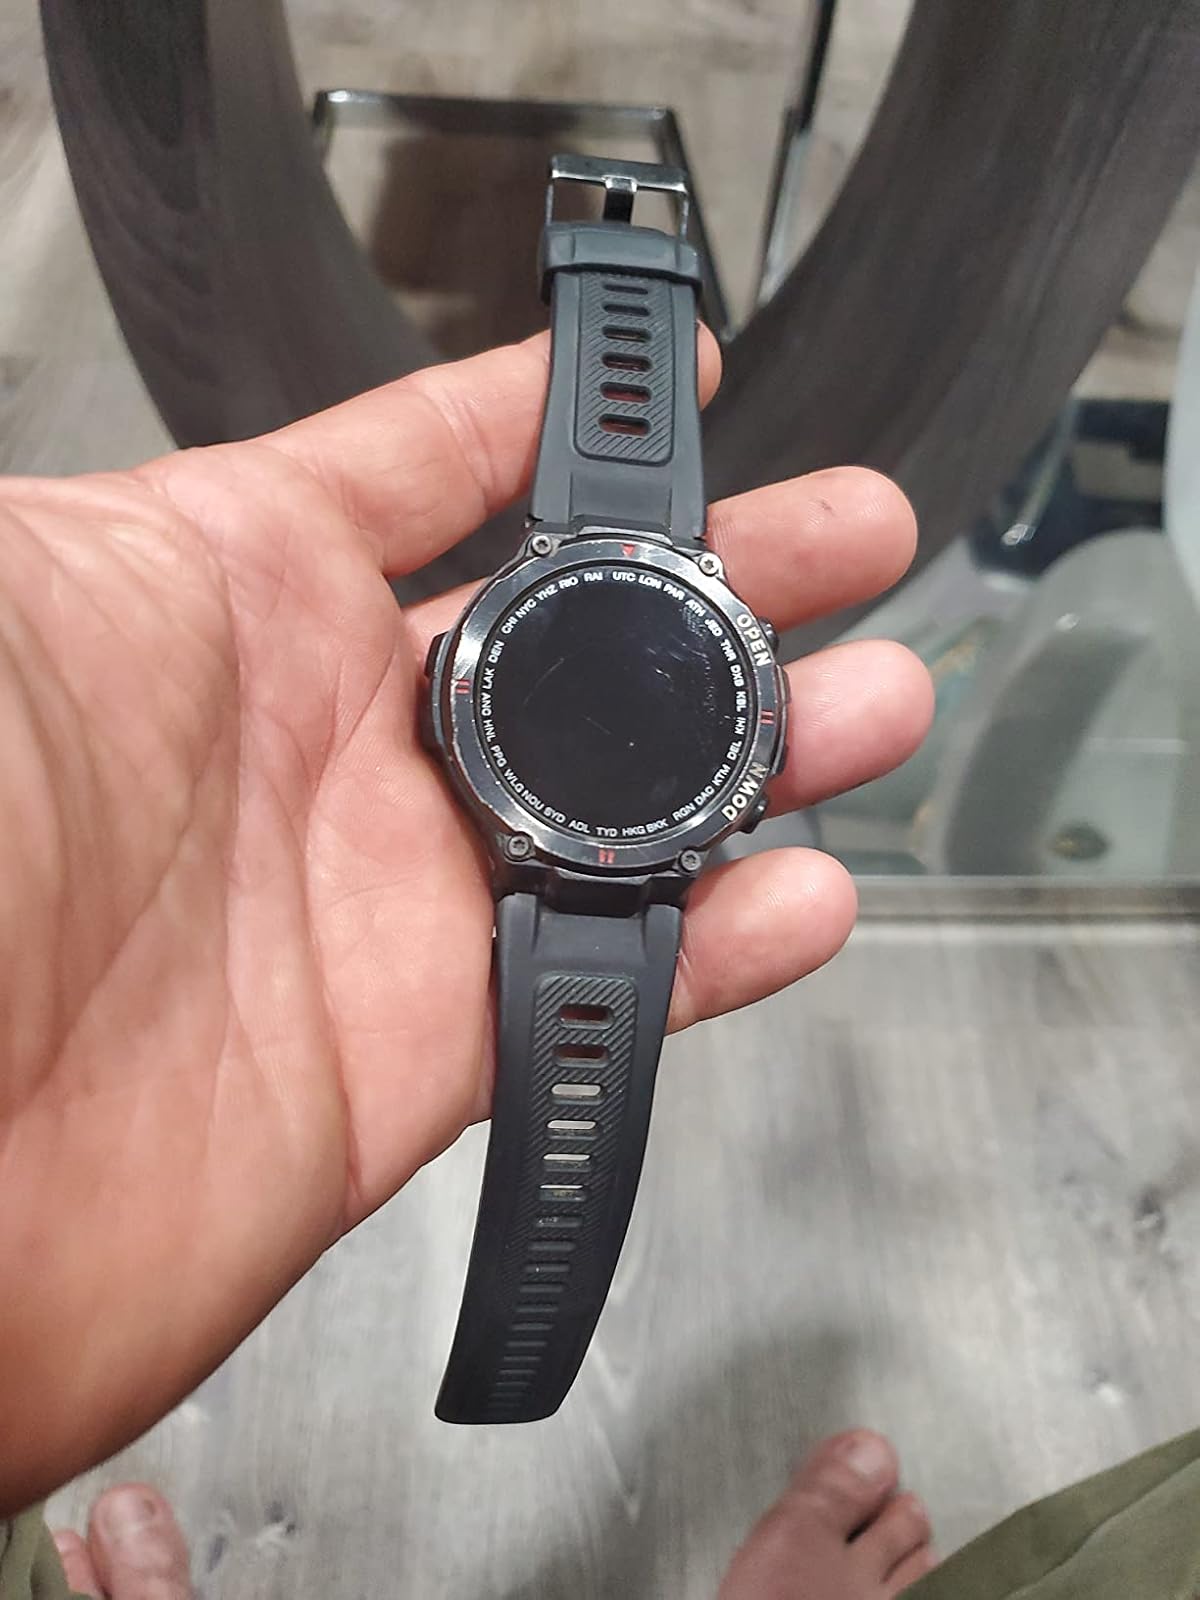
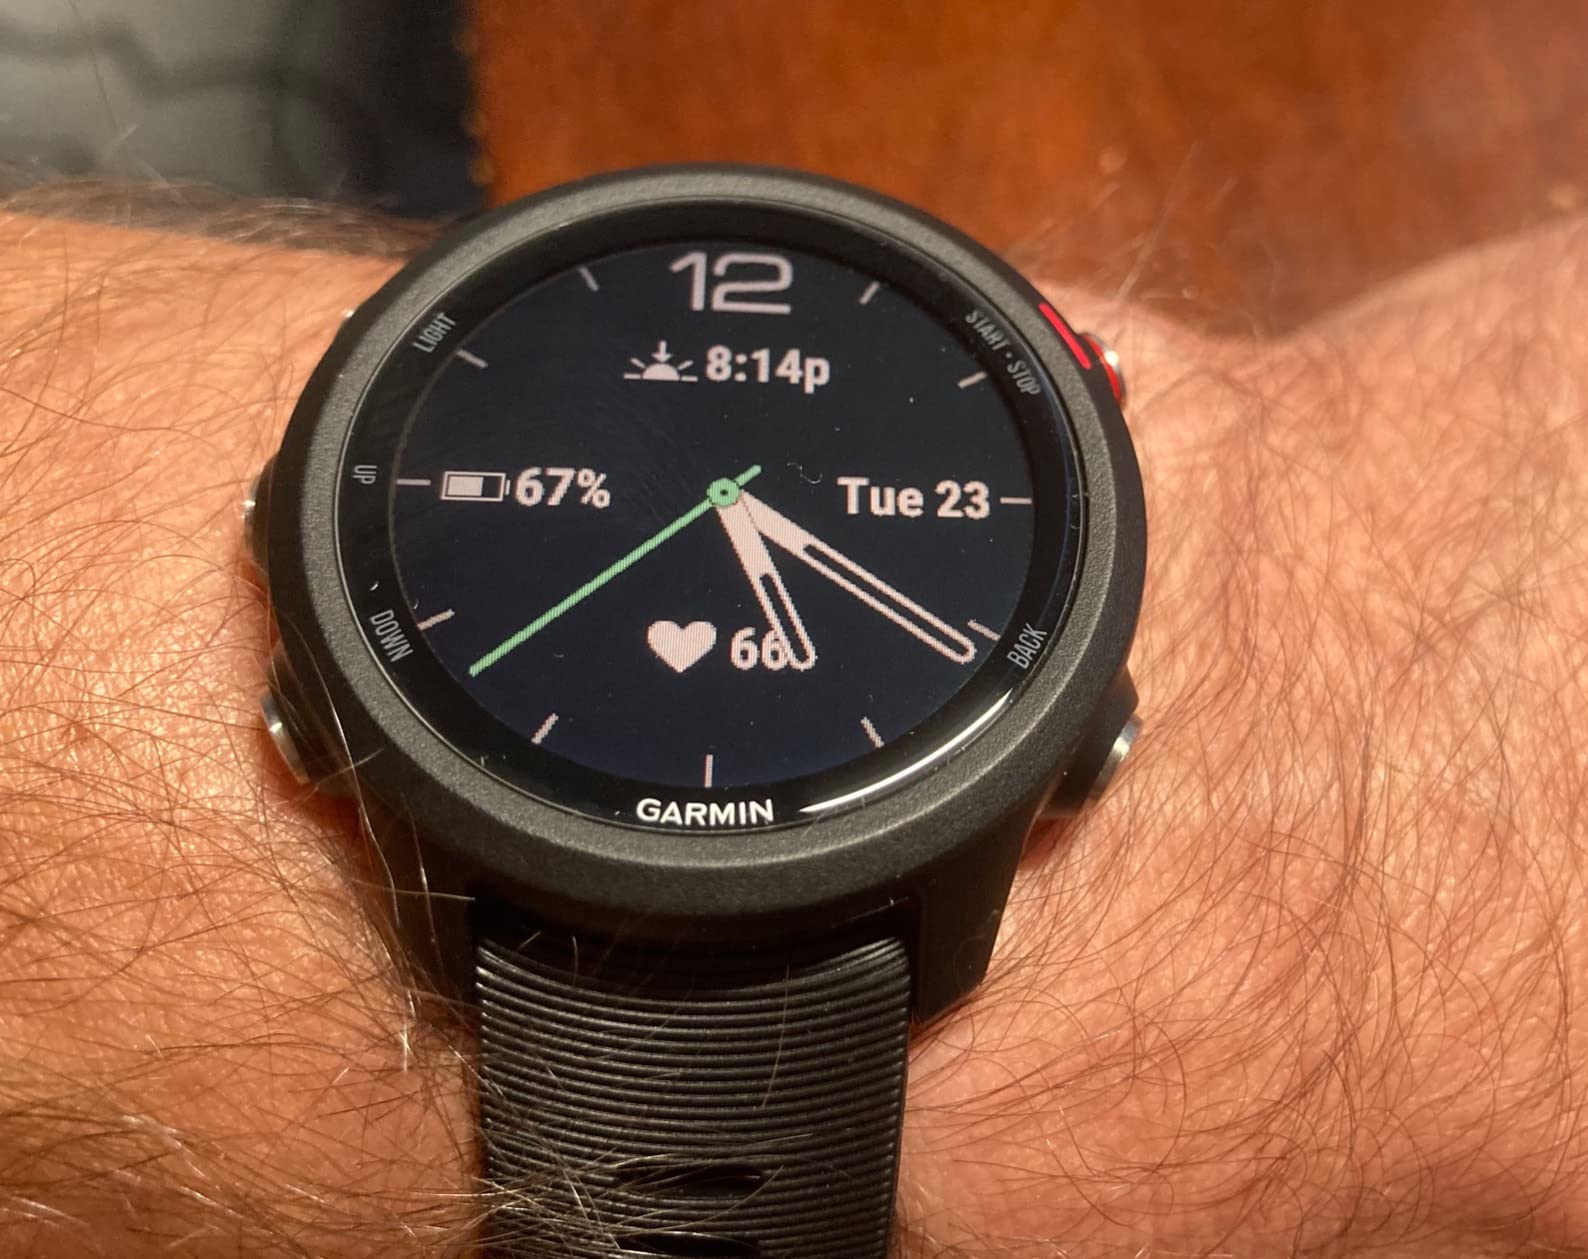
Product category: smartwatch
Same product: no